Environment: lab
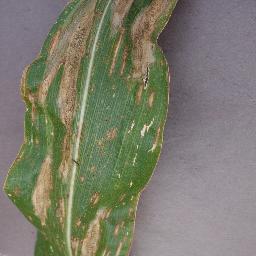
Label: northern_corn_leaf_blight